Sutton Walls Hill Fort

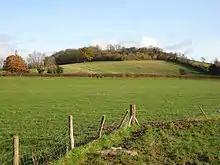
A tree covered hill of the horizon

Sutton Walls Hillfort, in the parish of Sutton, Herefordshire, is an elongated ovoid Iron Age hill fort located north of the city of Hereford, England. It was added to the Sites and Monuments Record in 1988.